List of celebrities who own wineries and vineyards

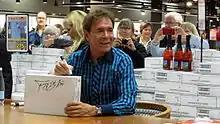
Cliff Richard promotes his wine in Denmark, 2015.

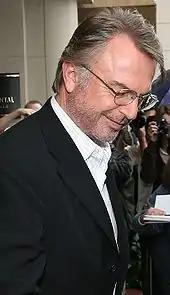
New Zealand actor Sam Neill owns a winery in the Central Otago region of New Zealand.

The trend of celebrities owning wineries and vineyards is not a recent phenomenon, though it has certainly garnered more attention in today's Information Age. In ancient Greek and Roman times, the leading philosophers, playwrights, politicians and generals of the day often owned vineyards for personal use. Usually celebrities have a large amount of wealth accumulated, which makes the significant investment of opening a winery or vineyard negligible.